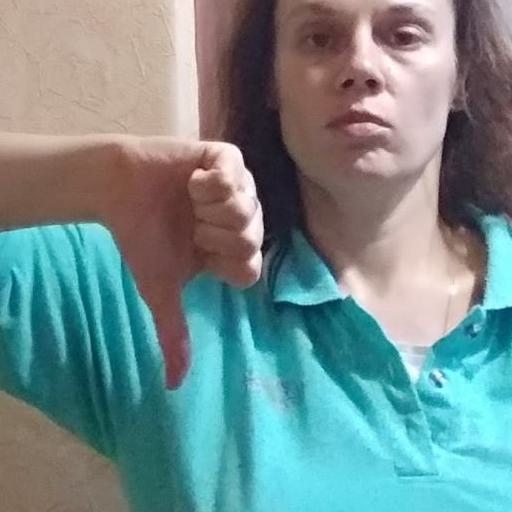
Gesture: dislike